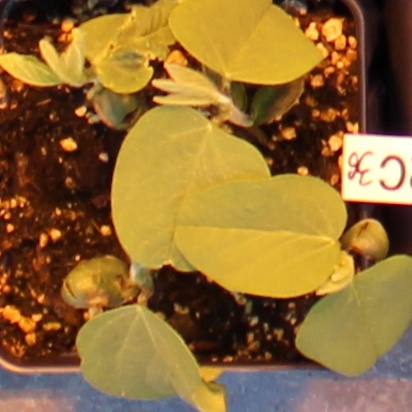
Label: Soybean